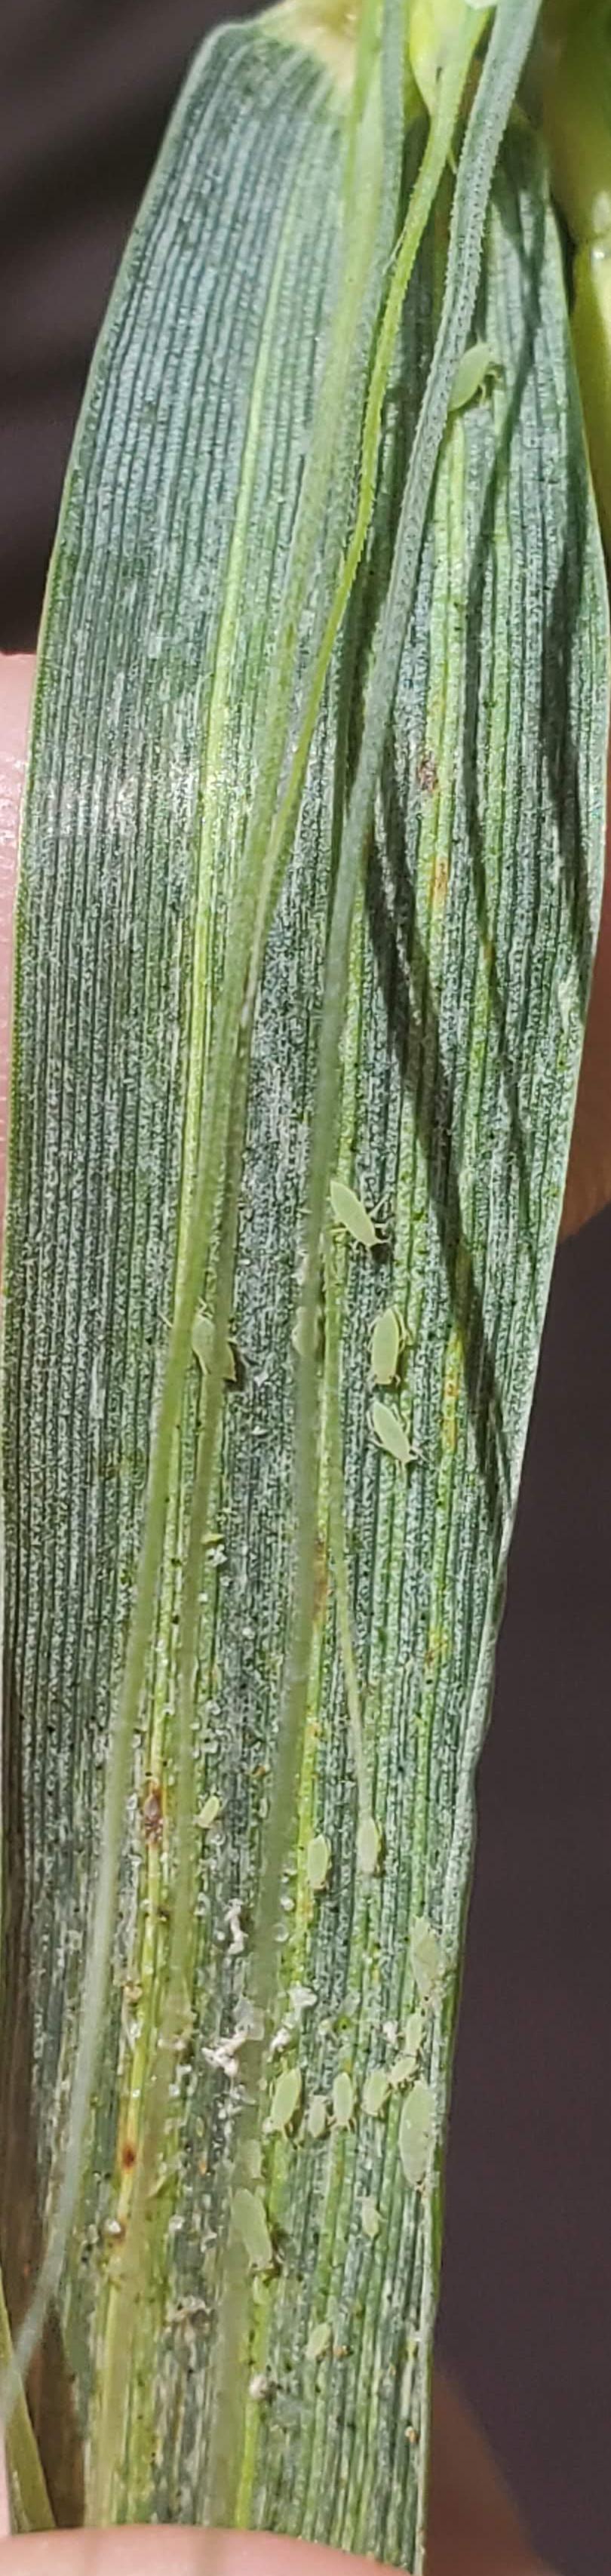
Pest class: russian_wheat_aphid